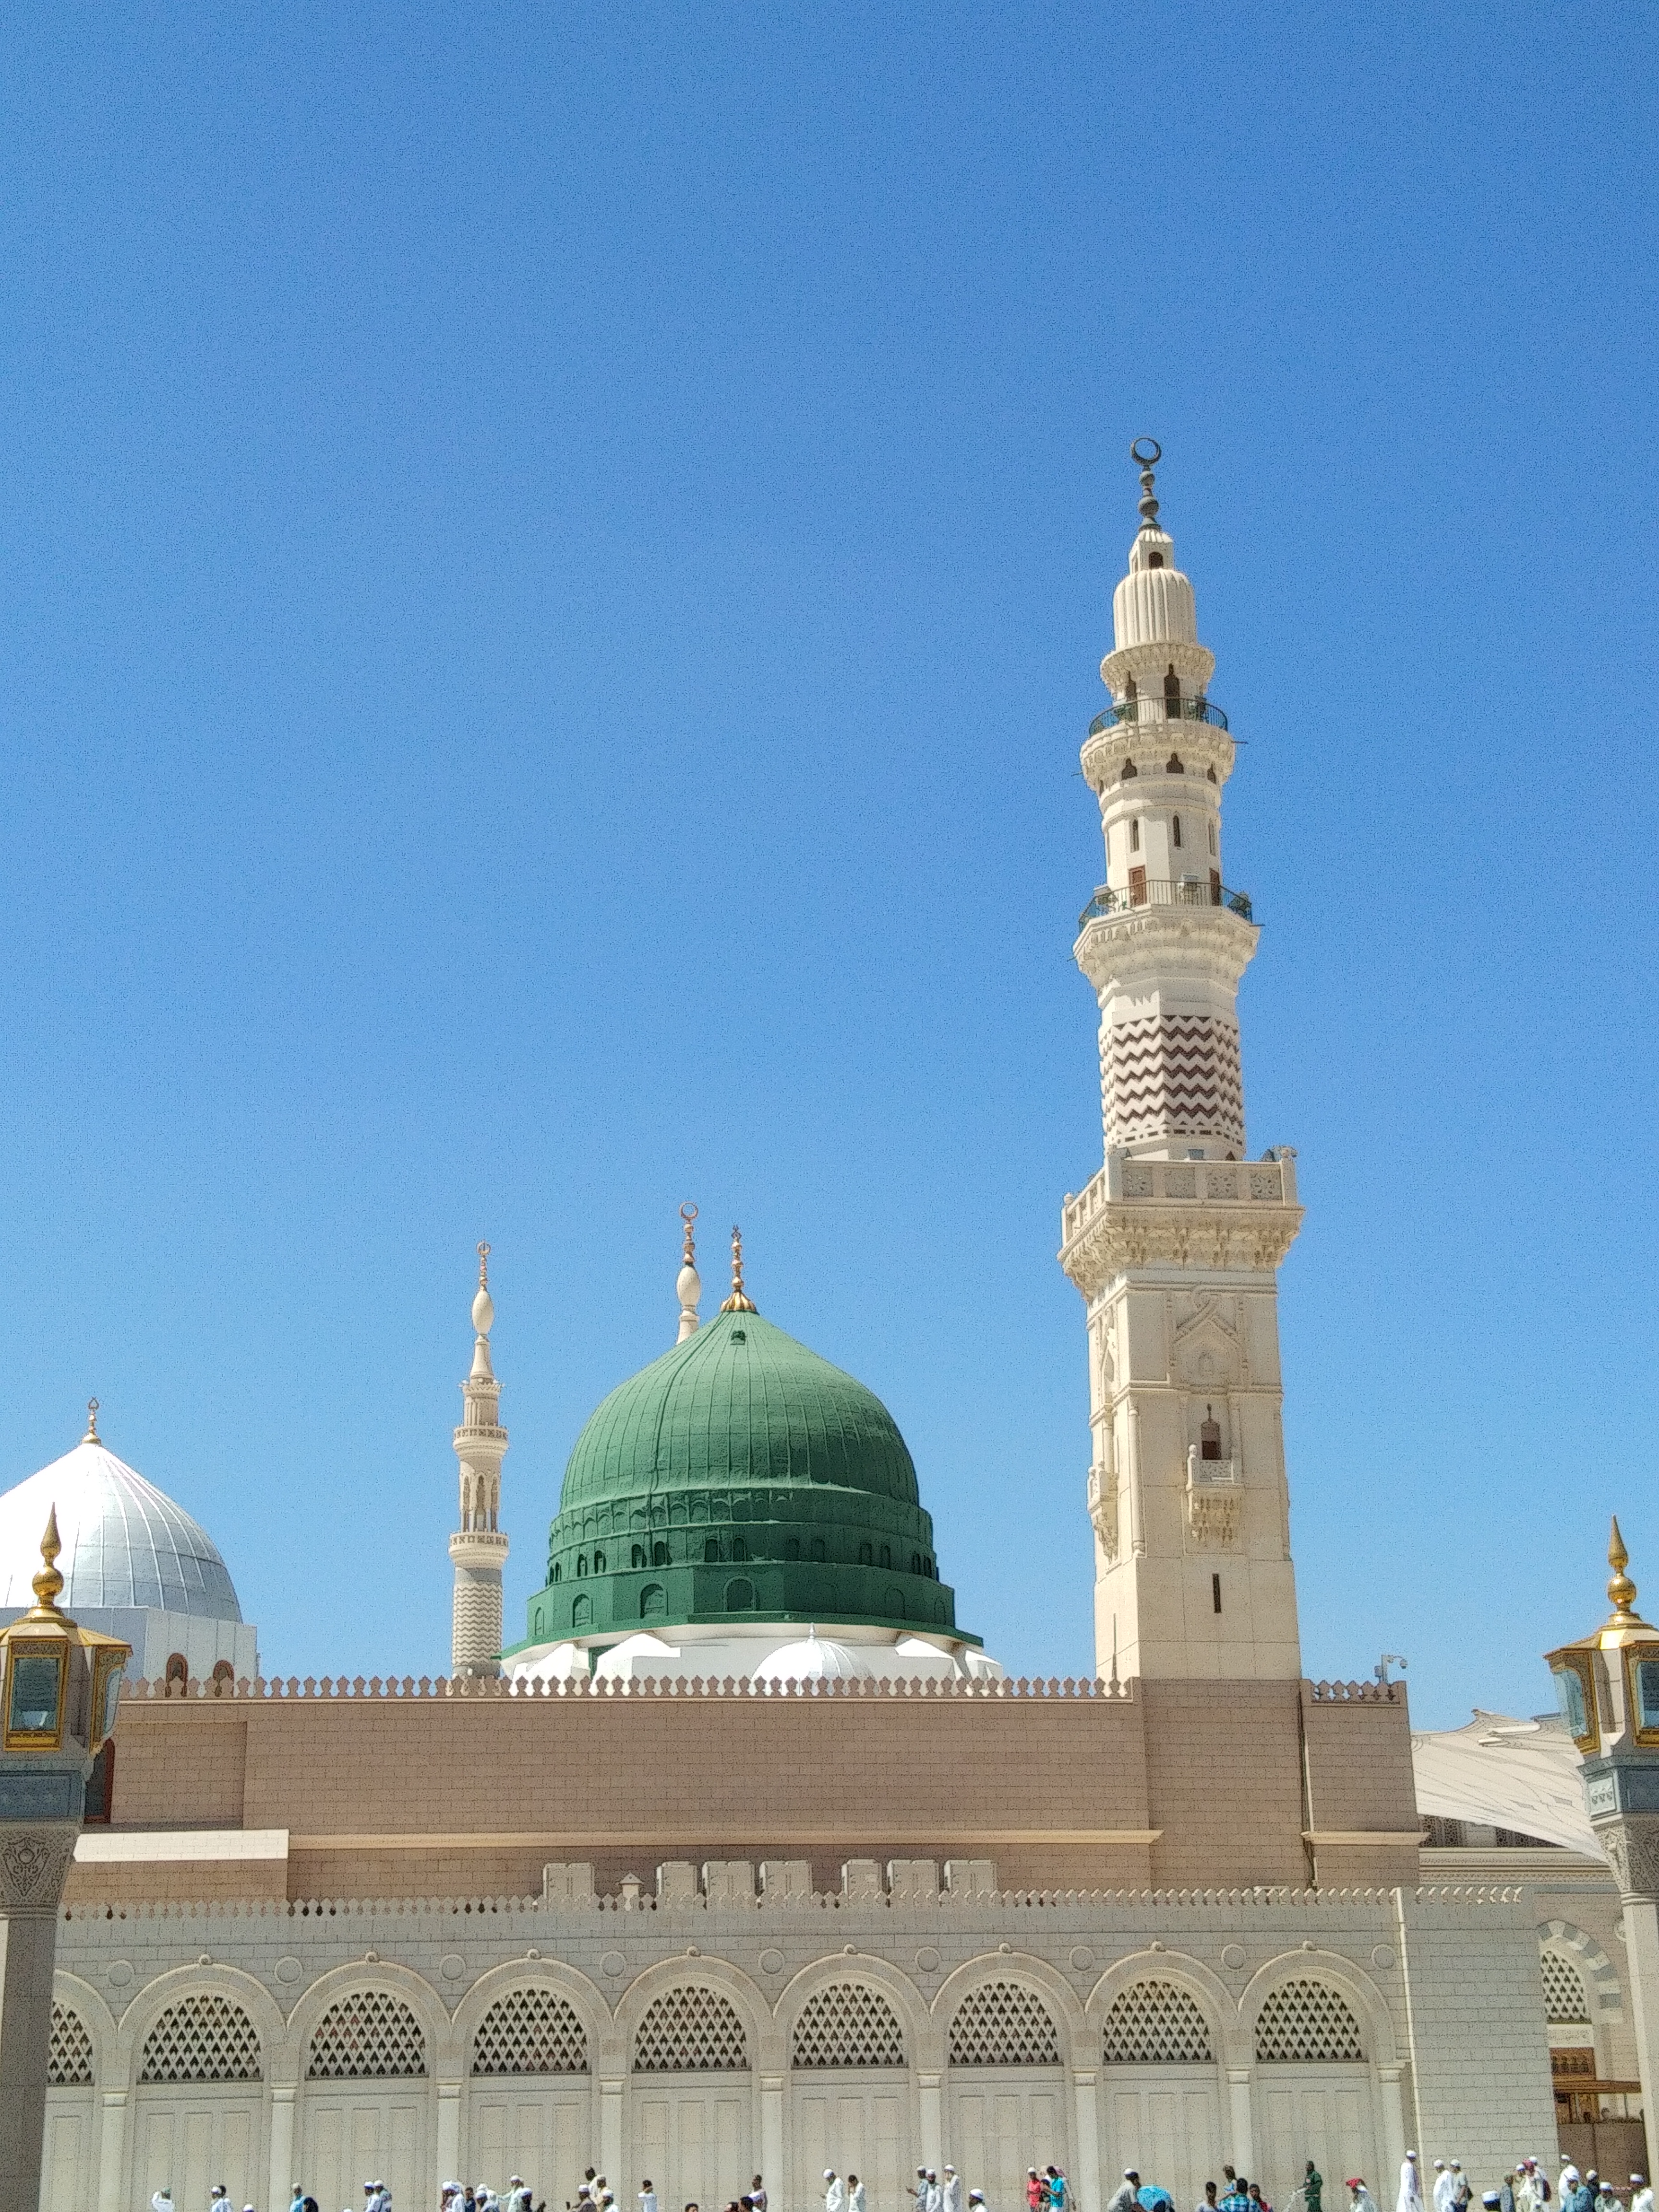
indian, muslim, landmark, dome, place of worship, mosque, khanqah, building, holy places, architecture, historic site, sky, byzantine architecture, classical architecture, tourist attraction, tourism, tomb, facade, tower, vacation, steeple, monument, city, unesco world heritage site